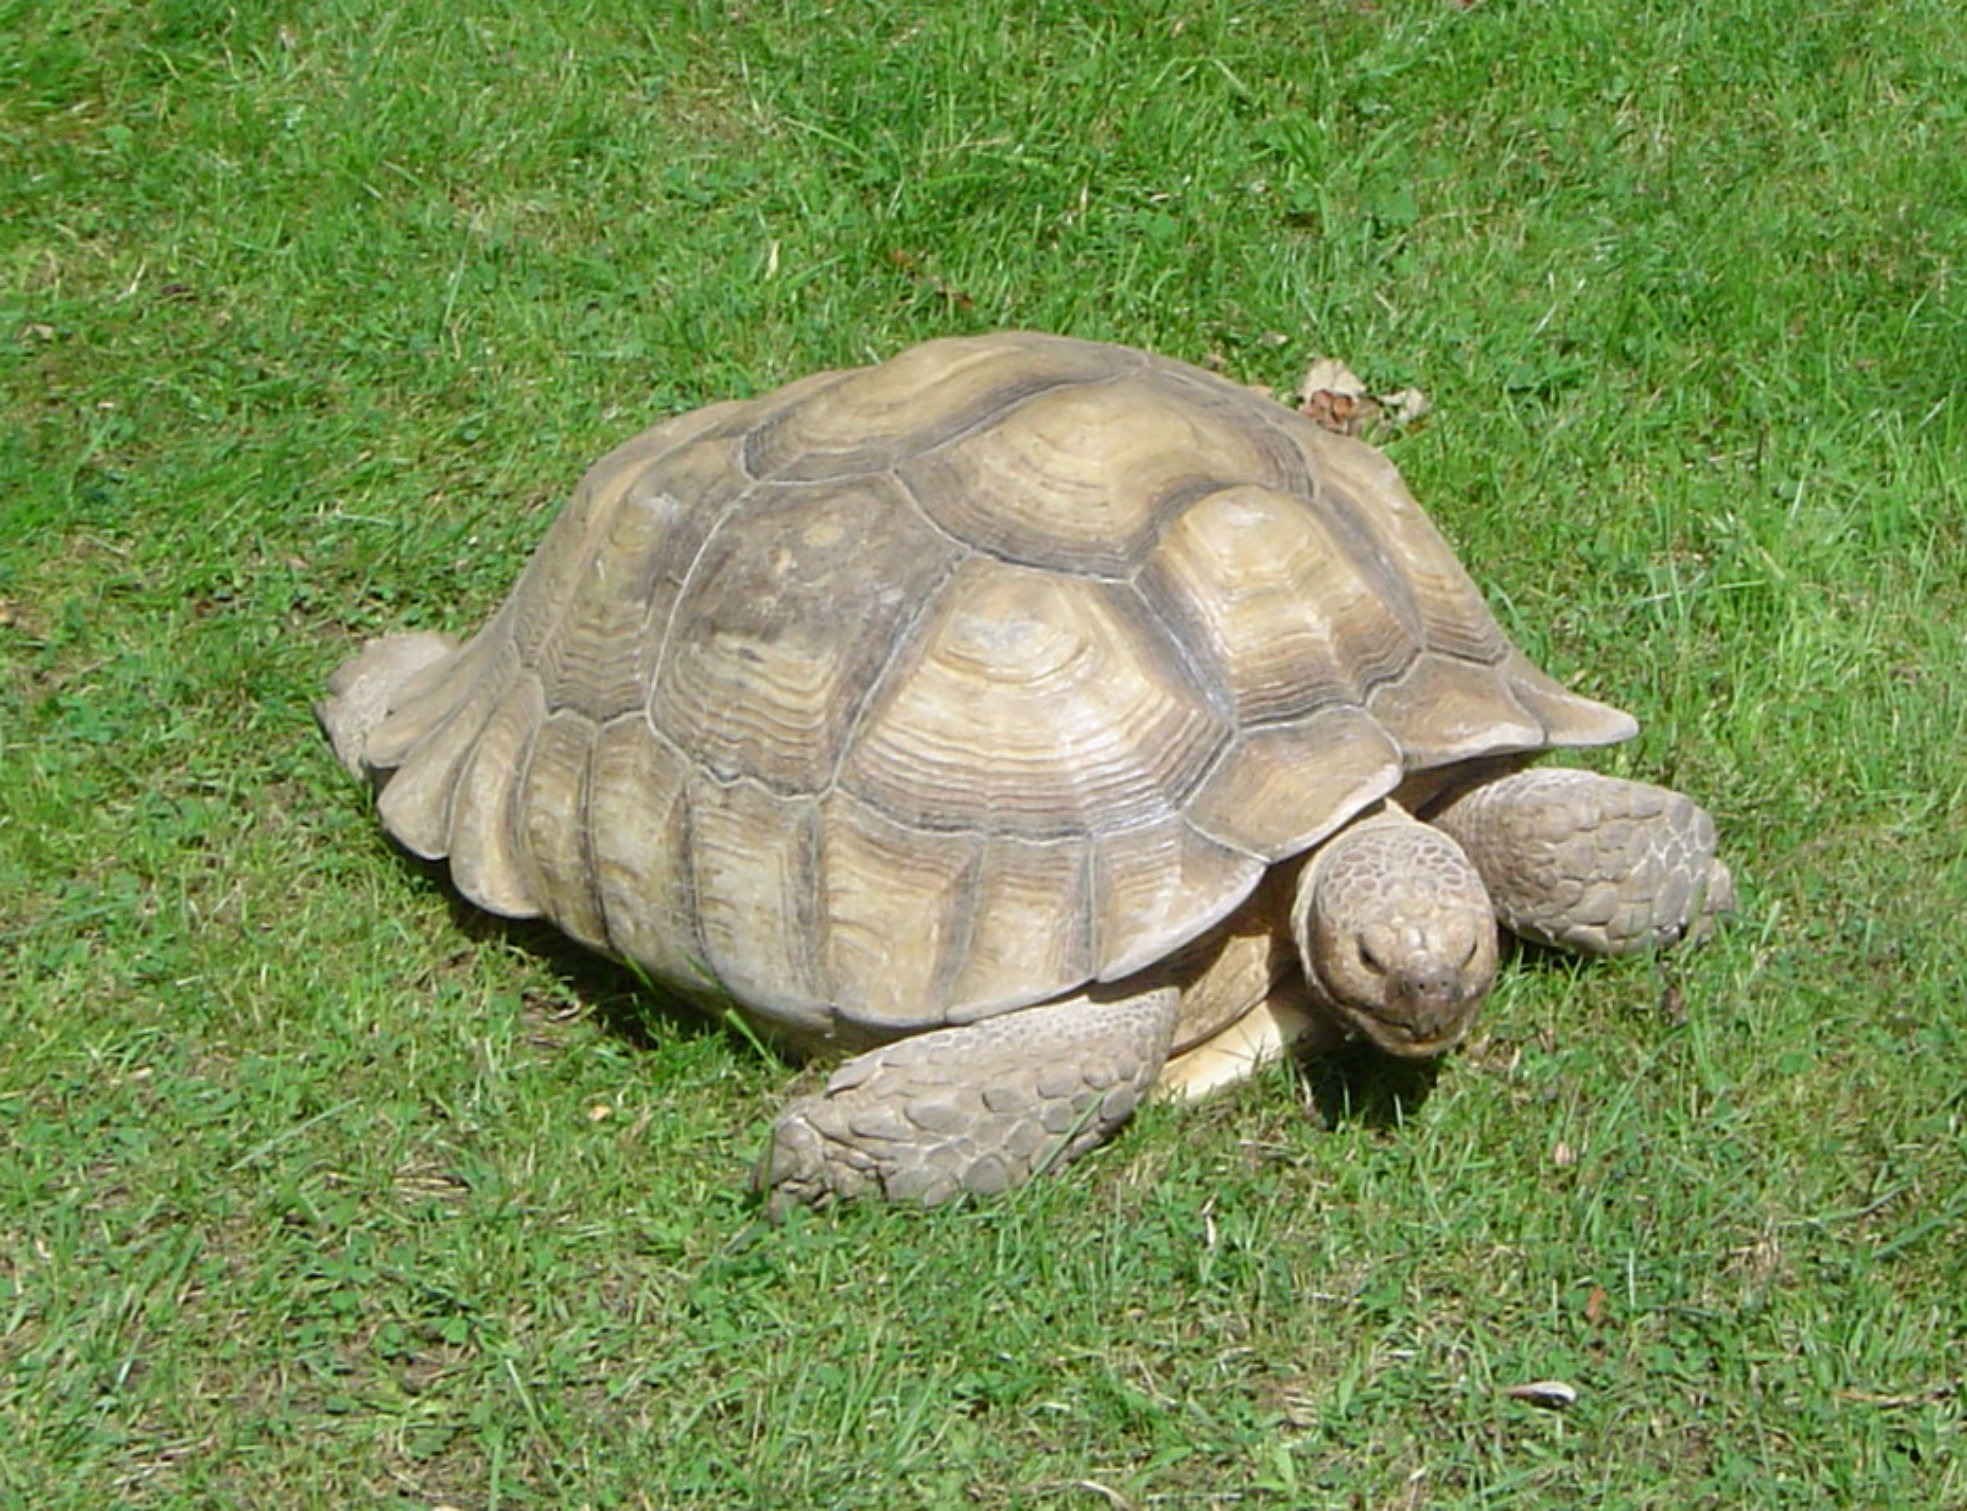
animal, zoo, turtle, reptile, fauna, shell, close up, crawl, moving, tortoise, shield, vertebrate, hard, box turtle, slow, armor, steady, loggerhead, common snapping turtle, land turtle, emydidae, chelydridae